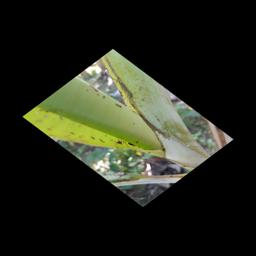
Label: BANANA APHIDS